Caetano City Gold

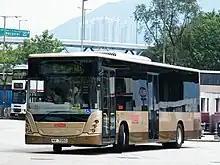
A 2009 City Gold operated by Kowloon Motor Bus

South Wales-based New Adventure Travel was the first and only operator to order the newly launched CitySmart buses, who purchased the demonstration vehicle as well as nineteen additional brand new vehicles between May 2013 and July 2014.